Toronto Water

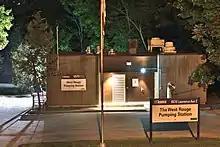
The West Rouge sewage pumping station operated by Distribution and Collection Section of Toronto Water.

Toronto's wastewater treatment plants treat wastewater in a 5 step process: